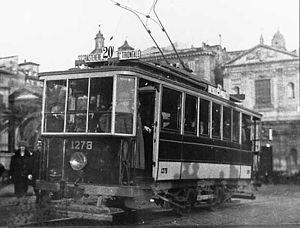
La Motrice SRTO série 200 est un tramway italien développé en 1893 par la compagnie romaine de transports en commun SRTO et la société Thomson Heston.